Sky position (RA, Dec in degrees): 201.356, 13.42
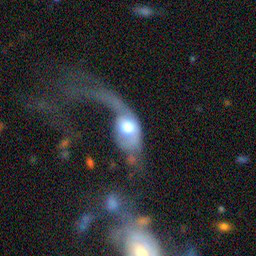
Galaxy morphology: Disturbed Galaxies